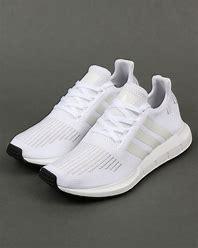
Brand: Adidas
Model: Swift Run